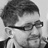
Emotion: neutral